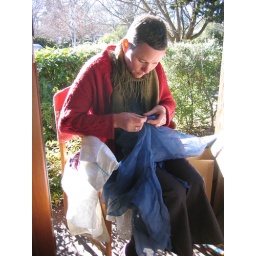
remaking silk organza top to go over red silk redmade bridesmaid dress